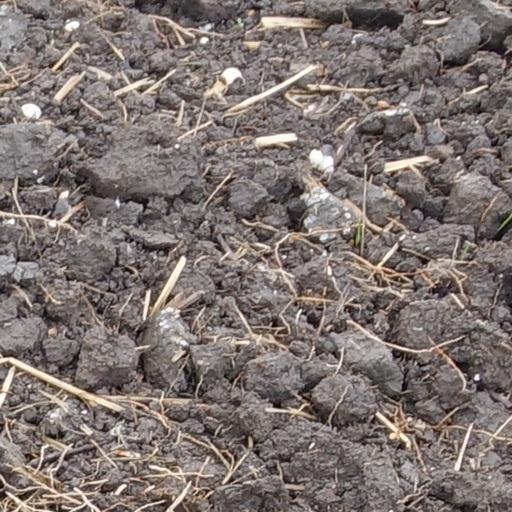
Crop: wheat